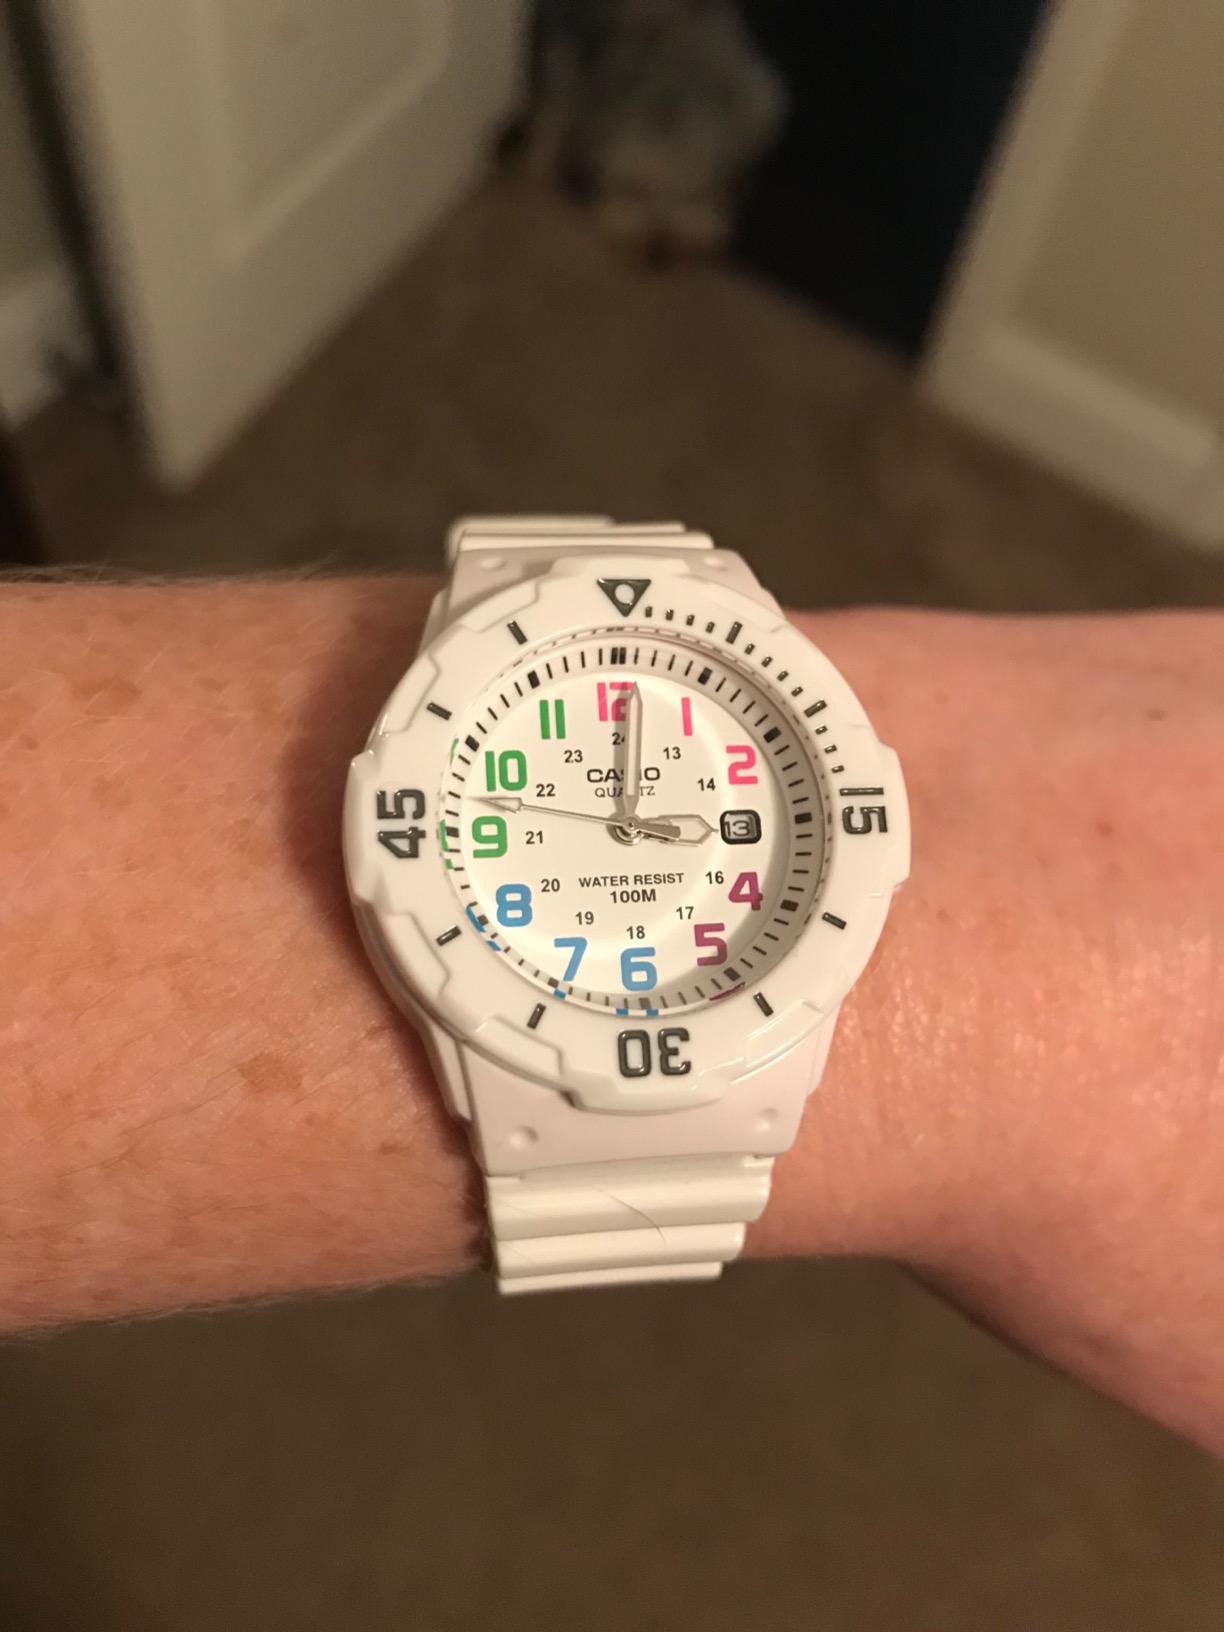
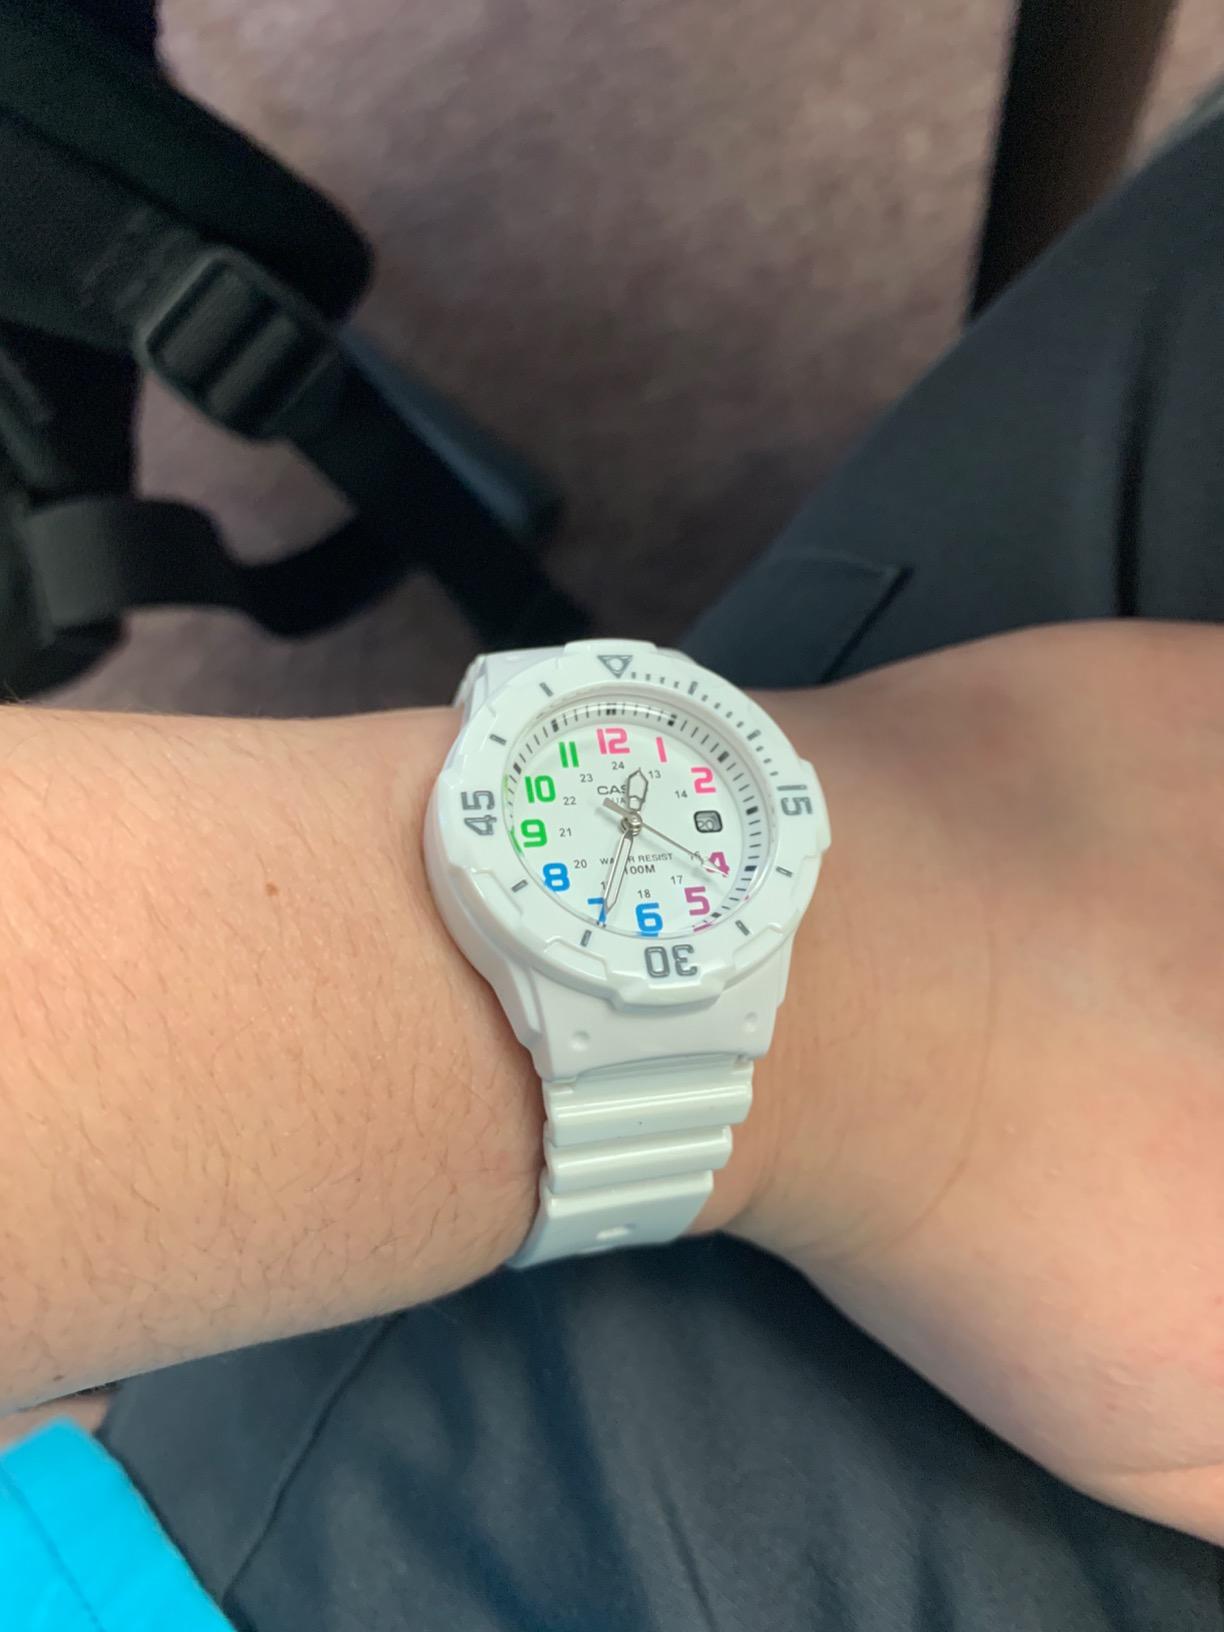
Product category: accessories_watch
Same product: yes